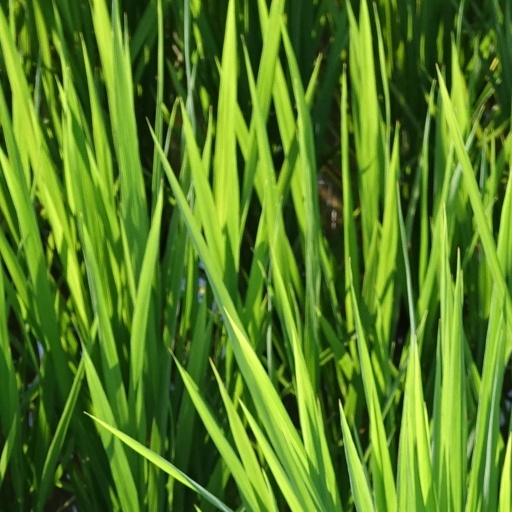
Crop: rice